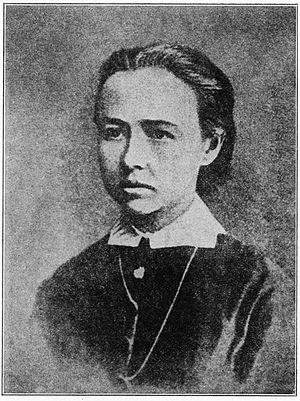
Sofia Lvovna Perovskaïa, née le 1ᵉʳ septembre 1853 à Saint-Pétersbourg, et pendue dans la même ville le 3 avril 1881, est une militante russe membre de l'organisation terroriste révolutionnaire Narodnaïa Volia.